Living on the Edge (film)

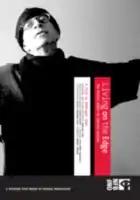
Theatrical release poster

Living on the Edge (full title Living on the Edge, the Poetic Works of Gérald Leblanc also known by its French language title L'extrême frontière, l'oeuvre poétique de Gérald Leblanc) is a 2005 documentary film by Canadian director of Acadian origin Rodrigue Jean. In this documentary, Rodrigue Jean pays tribute to his Acadian roots, focussing on the poetry of Gérald Leblanc.